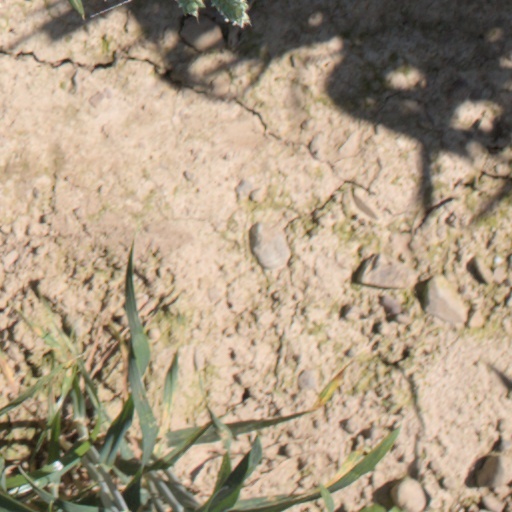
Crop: wheat